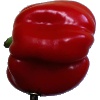
Label: Pepper Red 1